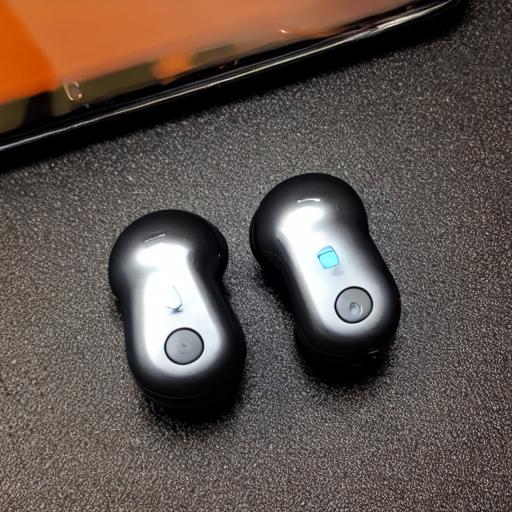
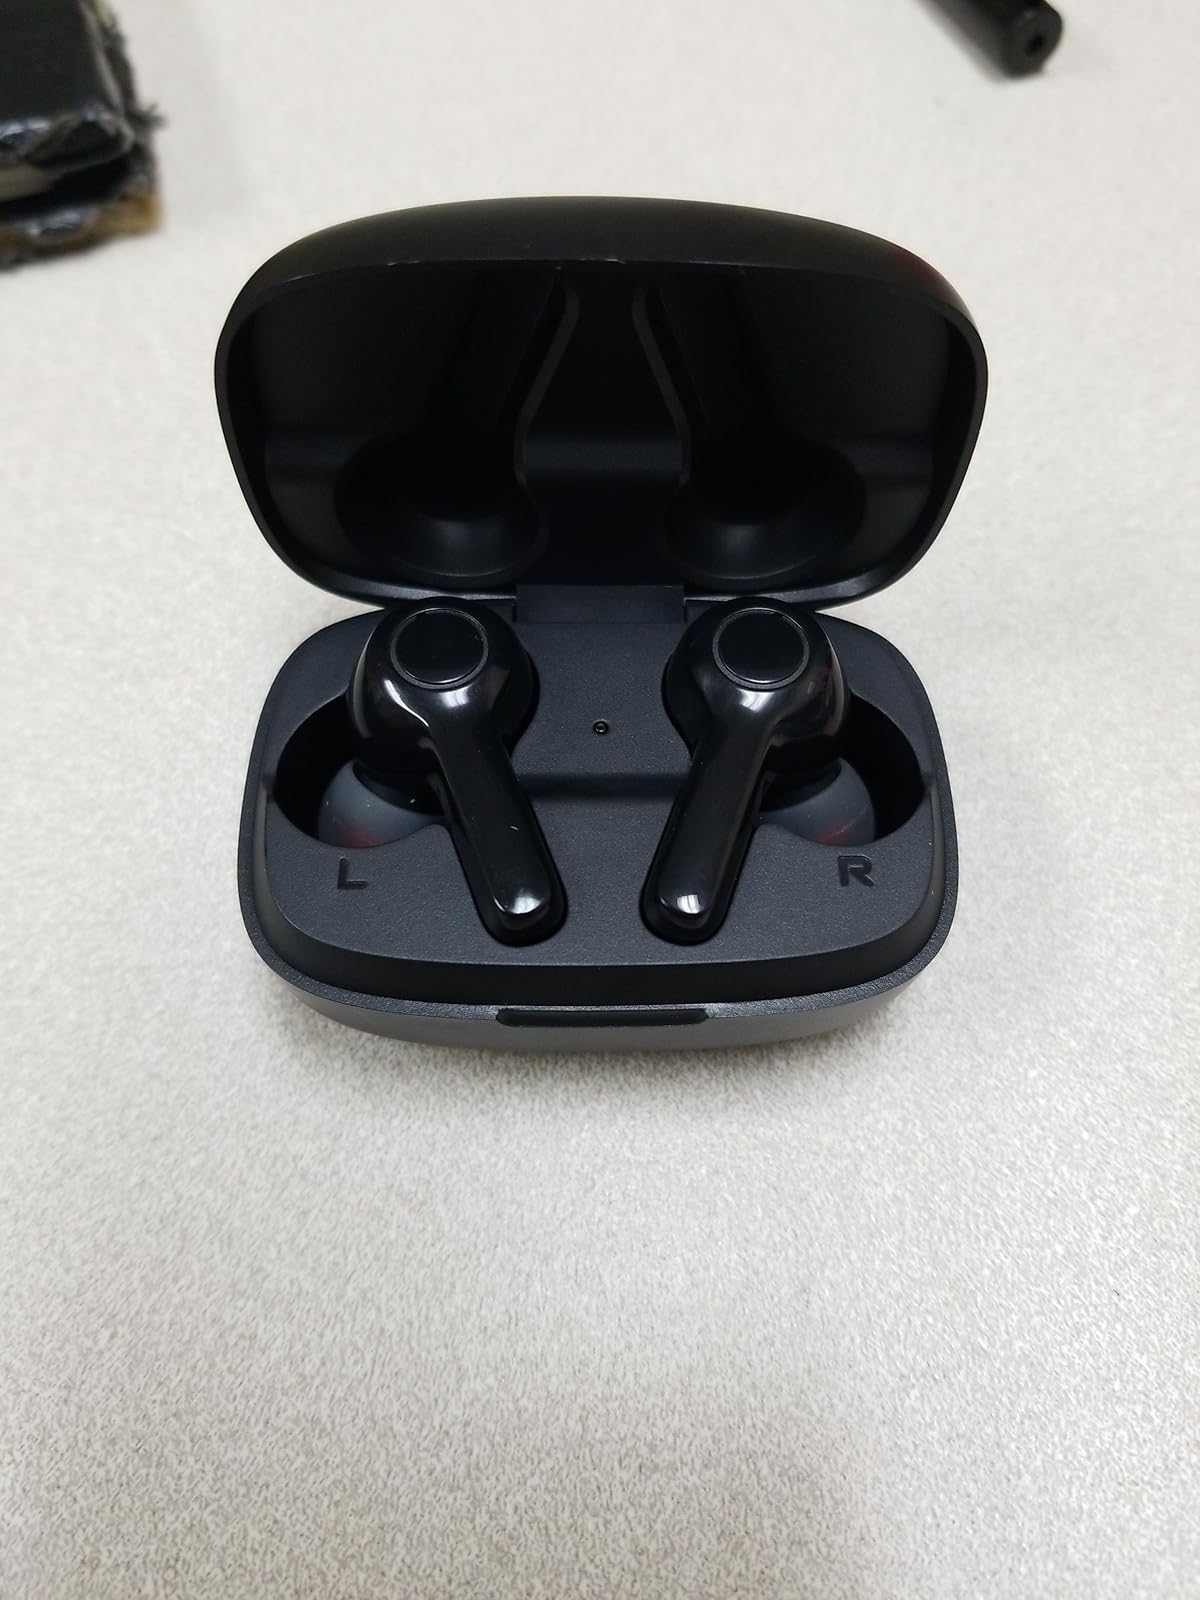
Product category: earbuds
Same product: no